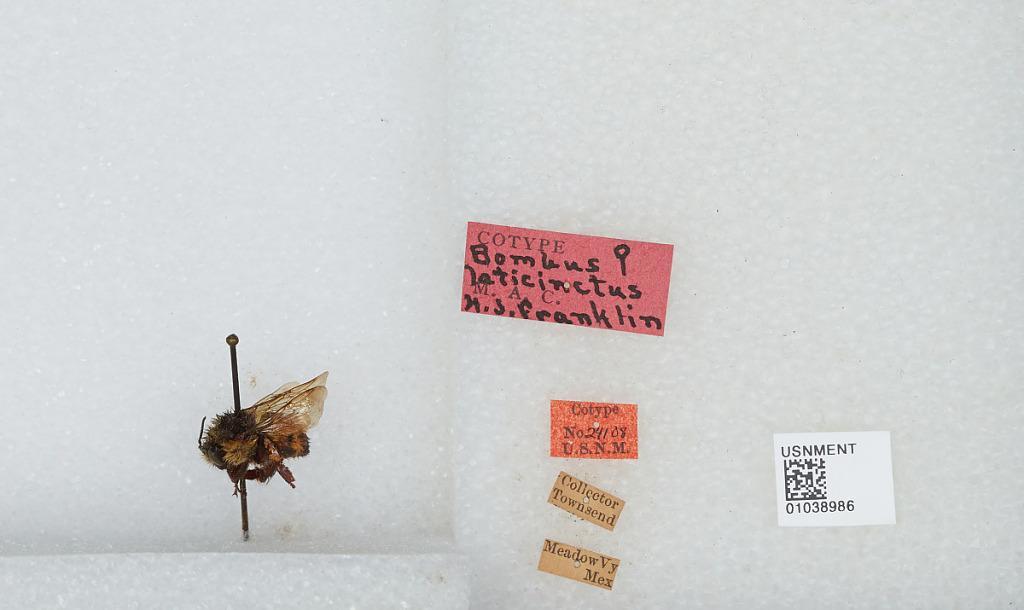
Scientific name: Bombus laticinctus Franklin
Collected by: Townsend
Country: Mexico
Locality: Meadow Valley